United Nations Security Council Resolution 331

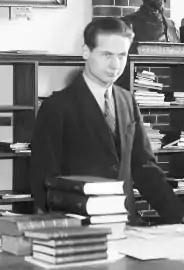
Gunnar Jarring

United Nations Security Council Resolution 331, adopted on April 20, 1973, requested the Secretary-General to submit a report to the Council detailing the efforts undertaken by the UN pertaining to the Middle East since June 1967 and decided to meet following the submission of the report to examine the situation. The Council also requested the Secretary-General invite Mr. Gunnar Jarring, the Special Representative of the Secretary-General, to be available during the meeting in order to render assistance to the course of the deliberations.